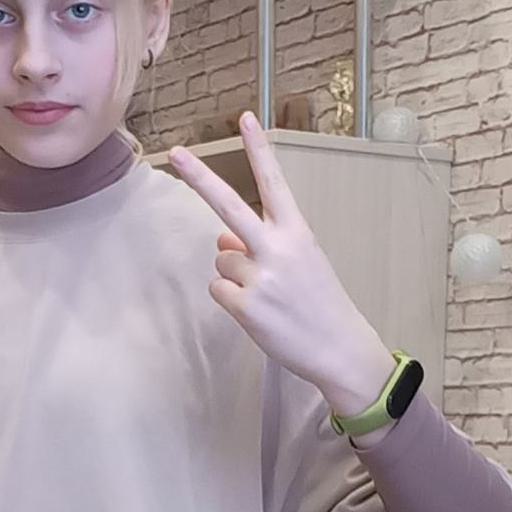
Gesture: peace_inverted